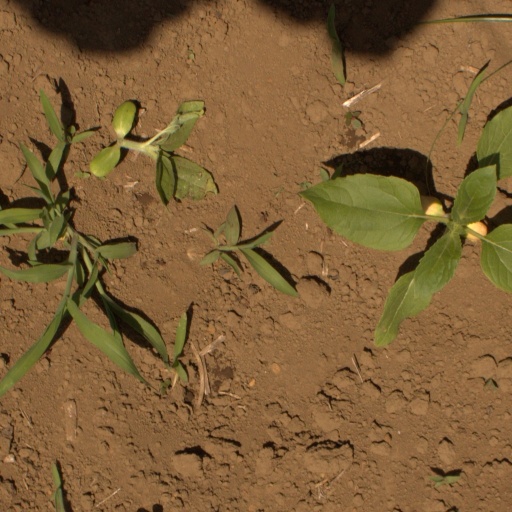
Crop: Jerusalem artichoke